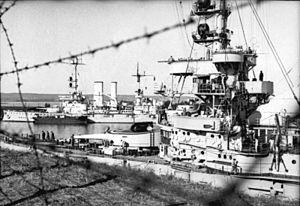
Le SMS Schlesien est un navire de ligne cuirassé de type pré-dreadnought lancé par la marine impériale allemande le 28 mai 1906. Il appartient à la classe Deutschland et a été baptisé d'après la province prussienne de Silésie. Il continue son service dans la Reichsmarine, après la Première Guerre mondiale, puis dans la Kriegsmarine. Il a été démantelé en 1945 à Swinemünde.